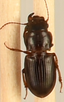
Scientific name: Cratacanthus dubius
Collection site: North Sterling NEON (STER), plot STER_031